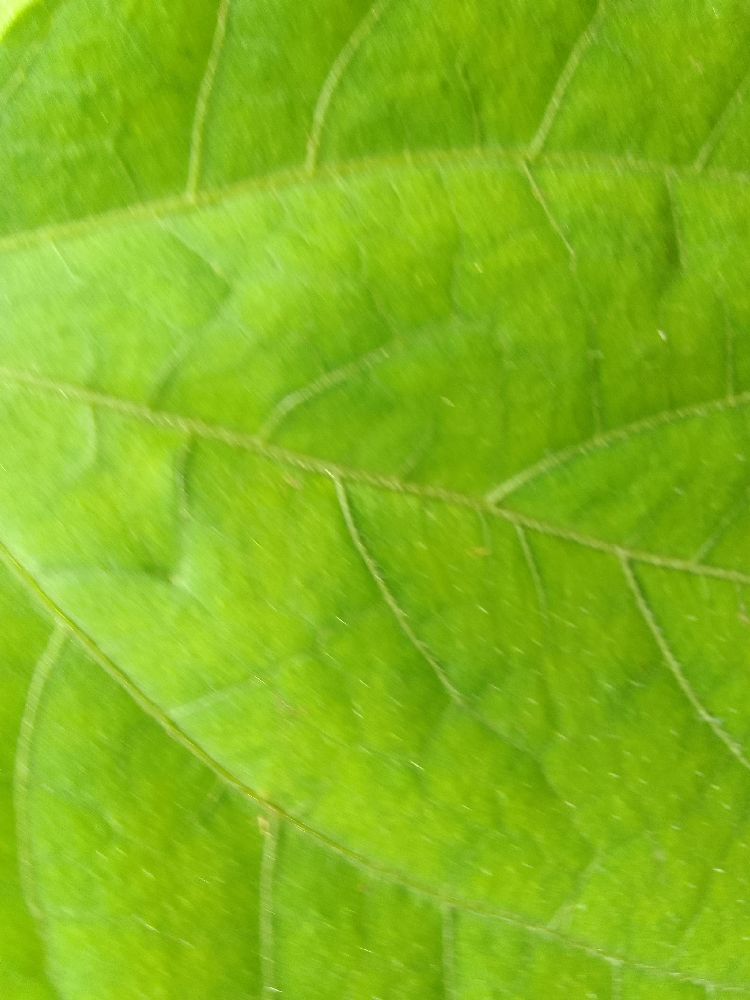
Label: healthy